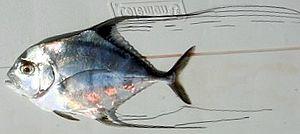
Alectis est un genre de poissons marins de la famille des Carangidae.